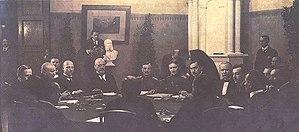
Le traité de Tartu est un traité de paix signé le 2 février 1920 entre la République socialiste fédérative soviétique de Russie d'une part et la république nouvellement indépendante d'Estonie, qui faisait auparavant partie de la Russie impériale. La guerre de libération estonienne prit fin avec la trêve du 1ᵉʳ janvier 1920 entre la Russie bolchévique et l'Estonie.